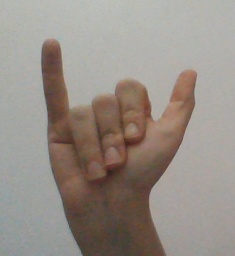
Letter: ya